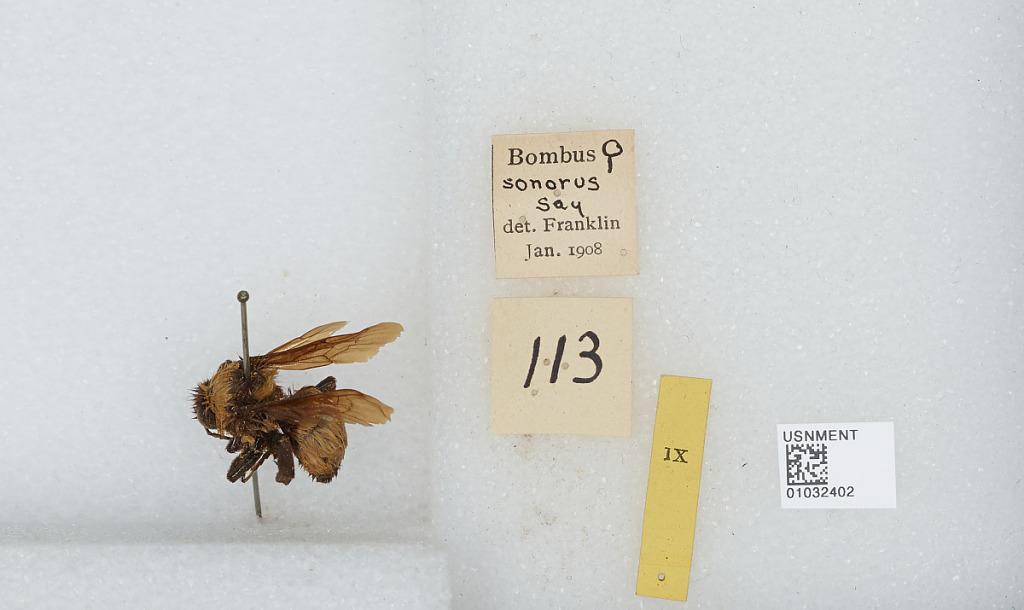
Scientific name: Bombus (Fervidobombus) sonorus Say
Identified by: Franklin